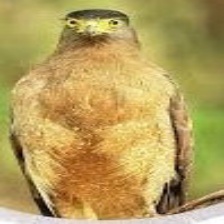
Species: CRESTED SERPENT EAGLE
Scientific name: SPILORNIS CHEELA